Nicholas de Balmyle

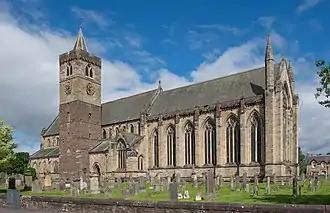
Dunblane Cathedral, the seat ("cathedra") of Nicholas' bishopric, as it is today.

Following the death of his namesake Nicholas, Bishop of Dunblane (and former Abbot of Arbroath), Nicholas de Balmyle was among the canons of Dunblane with the responsibility of selecting a successor. Bishop Nicholas had died sometime between 1306 (after his last attestation on 26 January) and late 1307. The election was done by "compromissarii" (a short-list of canons delegated to perform election), with John, Abbot of Arbroath excluded from the vote, perhaps because of his known pro-English tendencies.